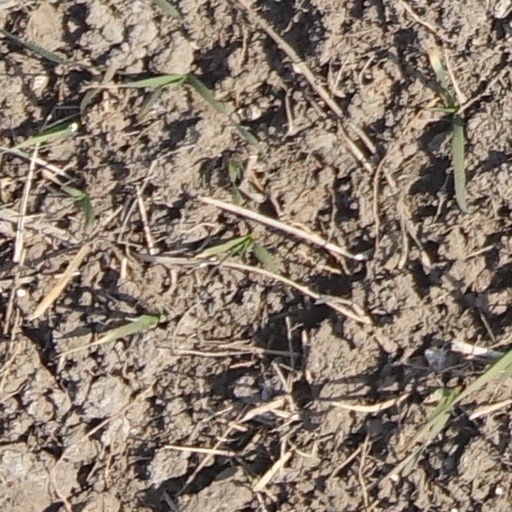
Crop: wheat